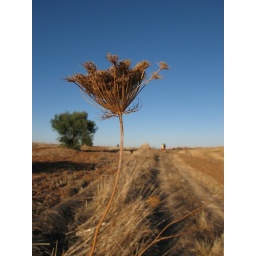
Dried flower in a dried field